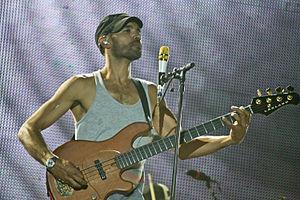
Ben Kenney est un musicien américain né le 12 mars 1977 à Brielle, et actuel bassiste du groupe Incubus